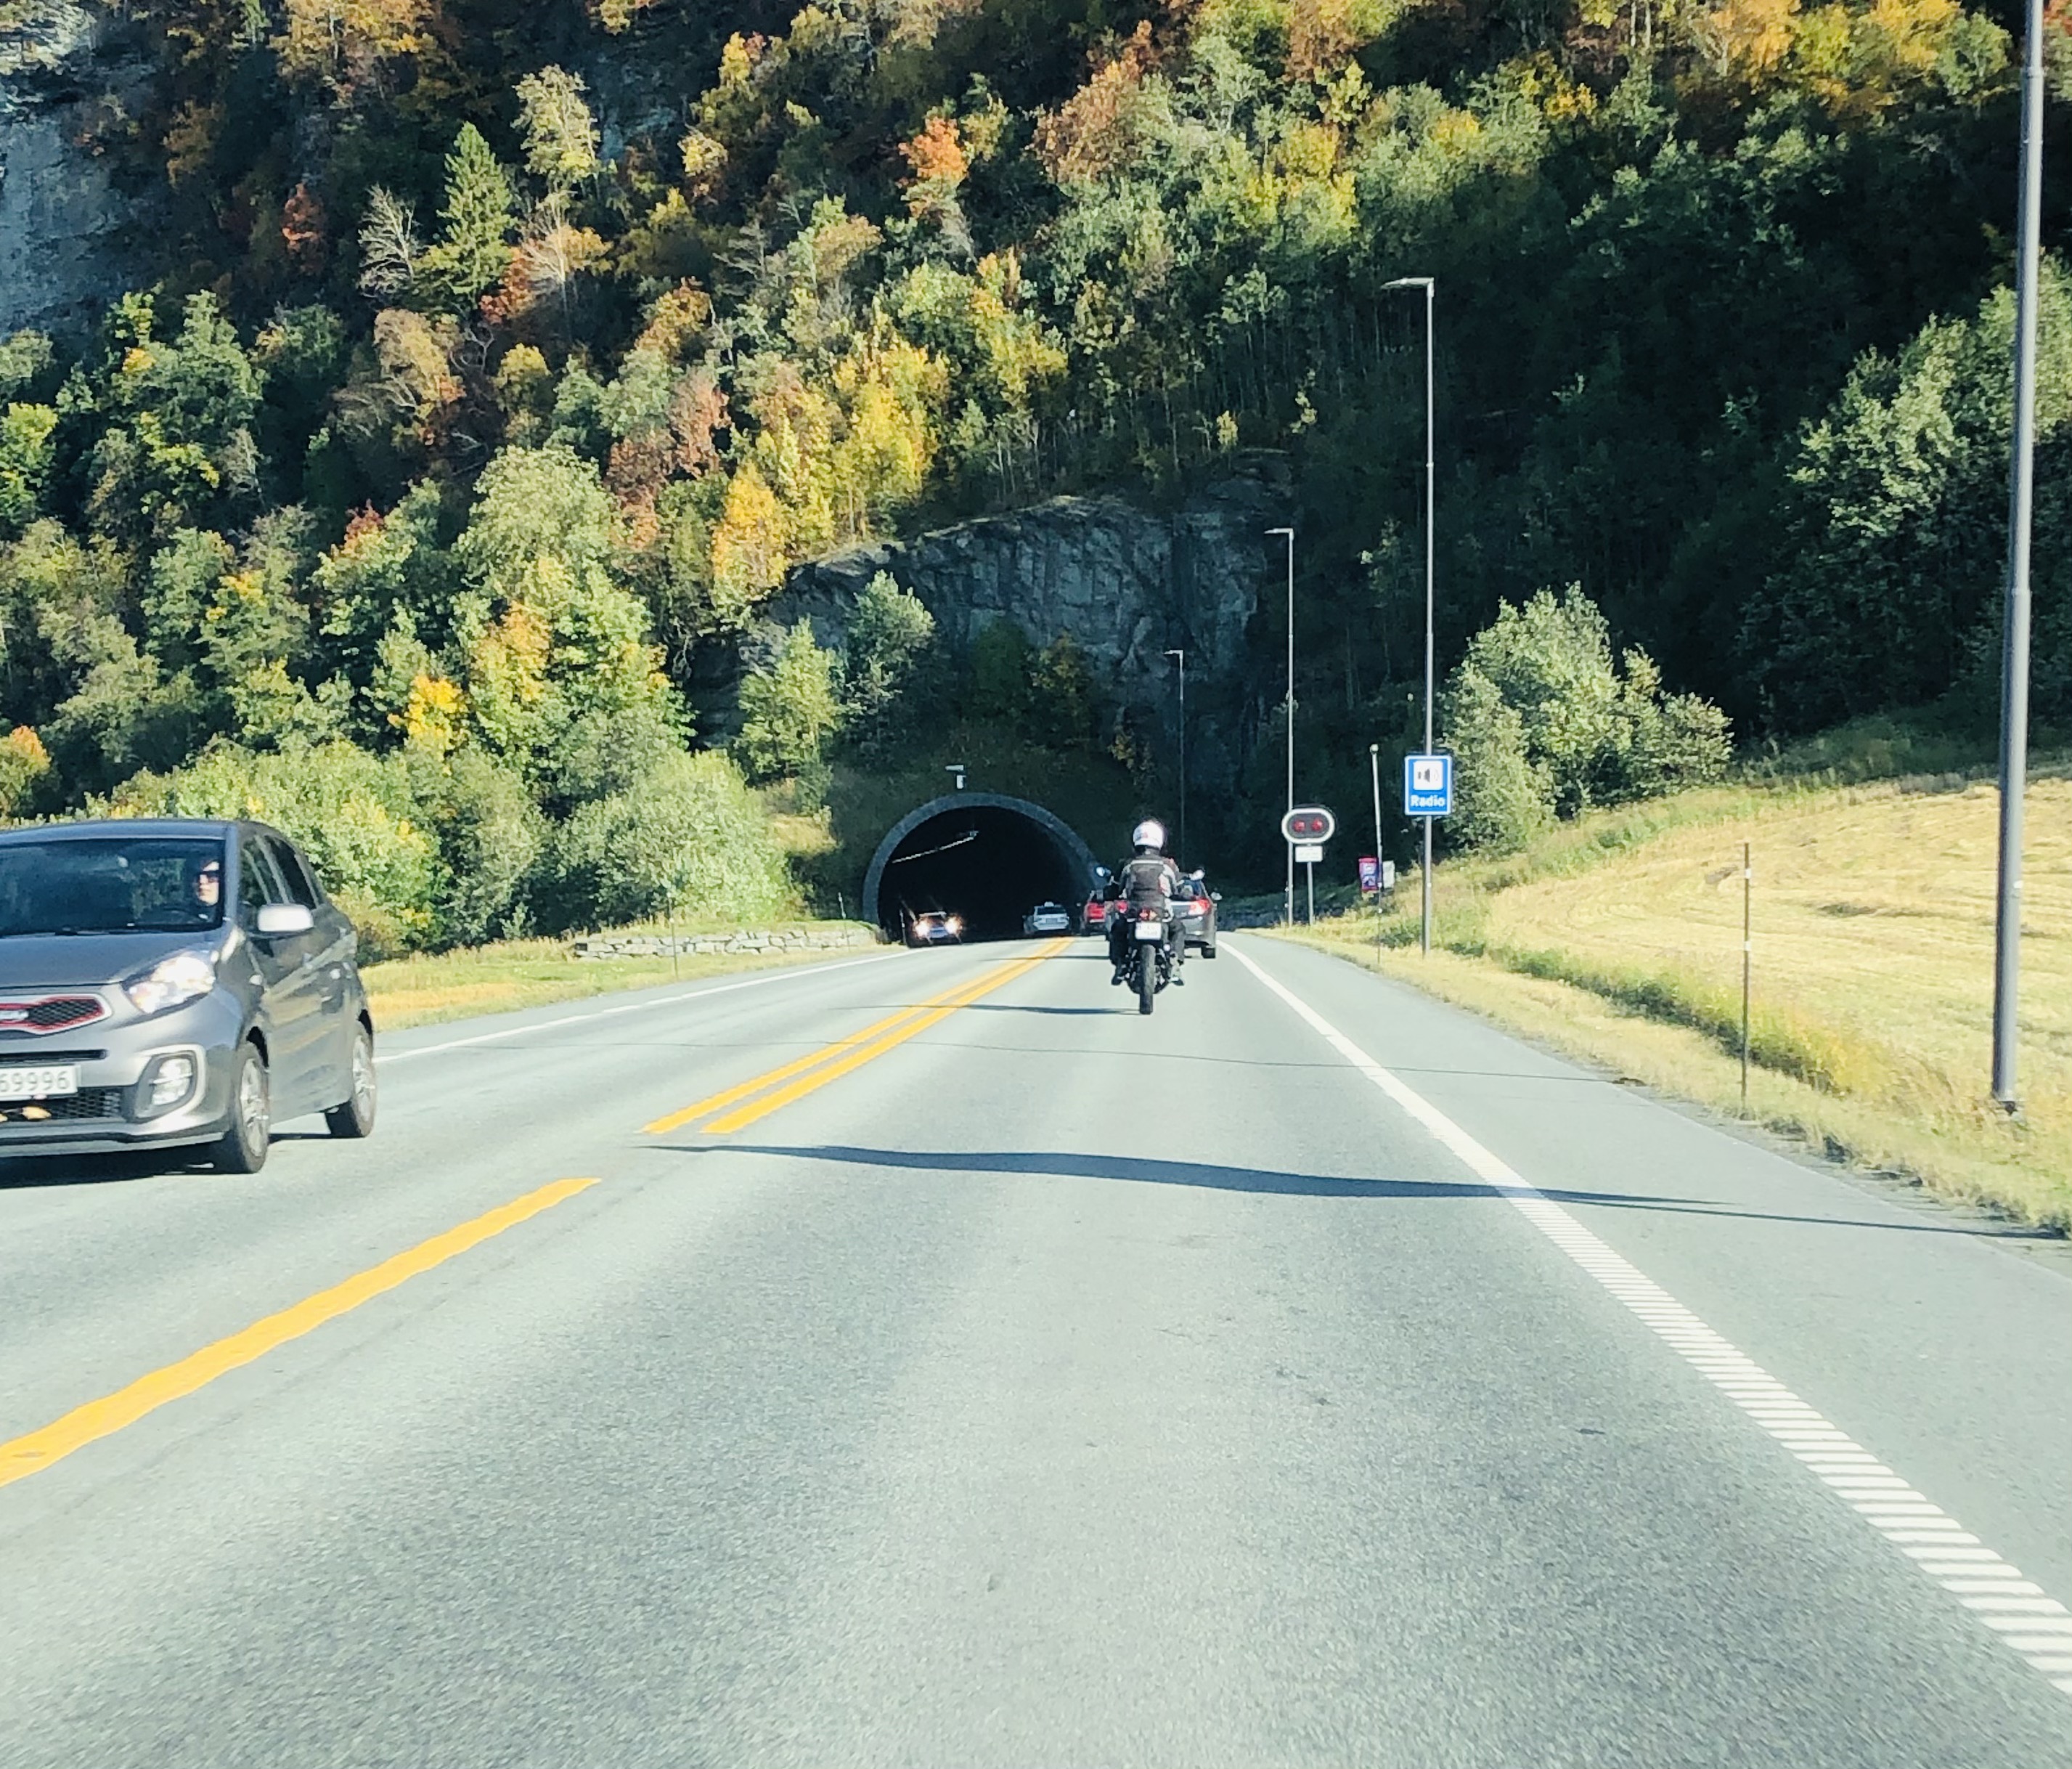
tunnel, motorbike, motorcycles, rider, motor vehicle, road, mode of transport, automotive mirror, road surface, asphalt, land vehicle, infrastructure, lane, highway, Automotive parking light, thoroughfare, automotive lighting, street light, rear view mirror, shoulder, freeway, Automotive side view mirror, slope, windshield, road trip, tar, motorcycle, luxury vehicle, rolling, grille, traffic, full size car, motorcycling, family car, mid size car, sport utility vehicle, vehicle registration plate, headlamp, guard rail, nonbuilding structure, mountain pass, path, compact car, motorcycle helmet, curb, Automotive fog light, compact mpv, subshrub